Georges René Le Peley de Pléville

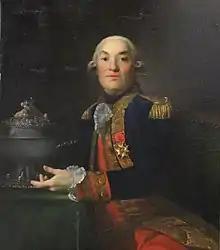

Georges-René Le Peley de Pléville (29 June 1726 – 2 October 1805) was a French admiral. He was the governor of the port of Marseille, minister for the navy and the colonies from 15 July 1797 to 27 April 1798, a senator, a knight of the Order of Saint Louis and the Order of Cincinnatus, and one of the first Grand officiers of the Legion of Honour.